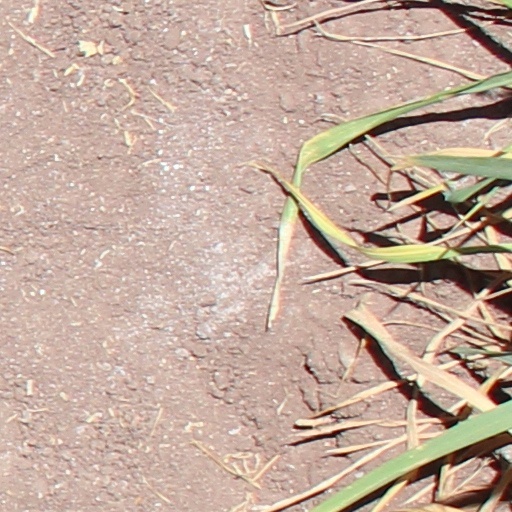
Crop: wheat